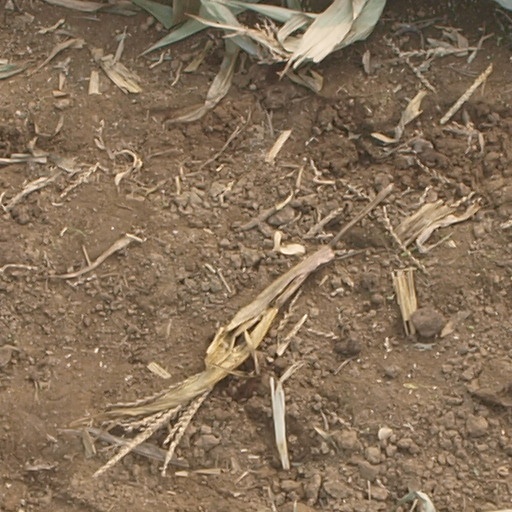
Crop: maize; corn